Charles Hicks

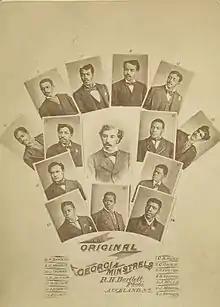
"Original Georgia Minstrels" composite image with founder Charles Hicks at center

Hicks's first major accomplishment was the key role he played in 1865 to form Brooker and Clayton's Georgia Minstrels. He served as the manager and probably performed with them during a tour through the Northeastern United States in 1865-6. Hicks and company became the first black minstrel troupe to have a successful season.